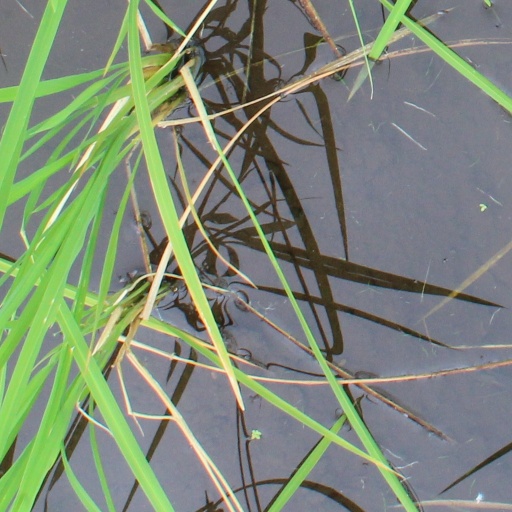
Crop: rice